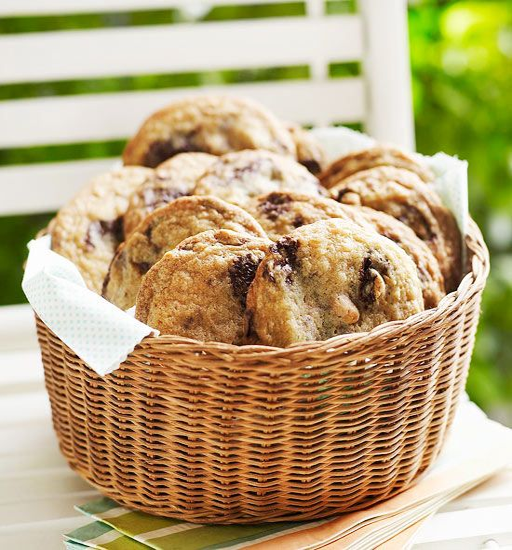
for a pretty presentation , putting cookies in a wicker basket is great idea !